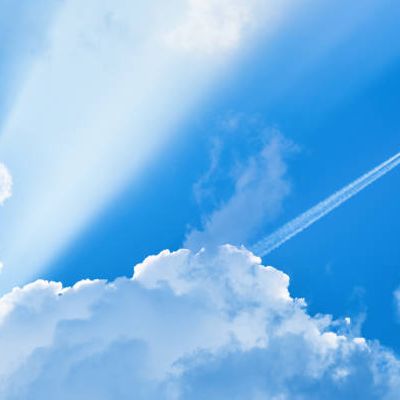
Cloud type: Contrail (Ct)